Broc Parkes

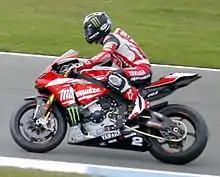
Parkes on a Milwaukee Yamaha Superbike in early 2015

For the early part of 2015, Parkes rode for Shaun Muir Racing's Milwaukee Yamaha team in the British Superbike Championship, until he became unable to continue due to the after-effects of arm-pump surgery. Parkes then competed in Endurance FIM World Championship races on a Yamaha Austria Racing Team machine, with his final race of the season, a one-off riding for ART at Valencia, held on 8 November at the Circuit Ricardo Tormo, Spain, when he retired after completing two-thirds of the race.